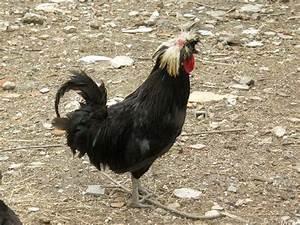
chicken